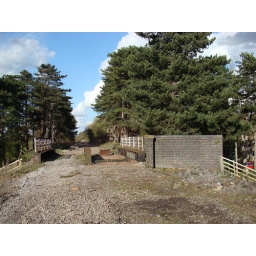
Site of Broadway Station: bridge over main road